The Cell 2

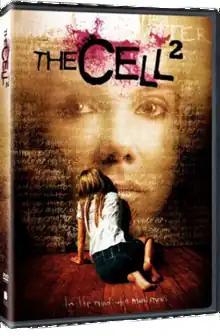
DVD cover

The Cell 2 is a 2009 direct-to-video sequel to the 2000 film "The Cell". Directed by Tim Iacofano